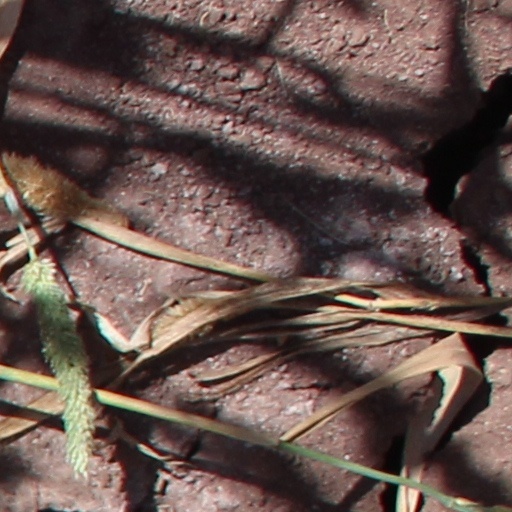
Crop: wheat